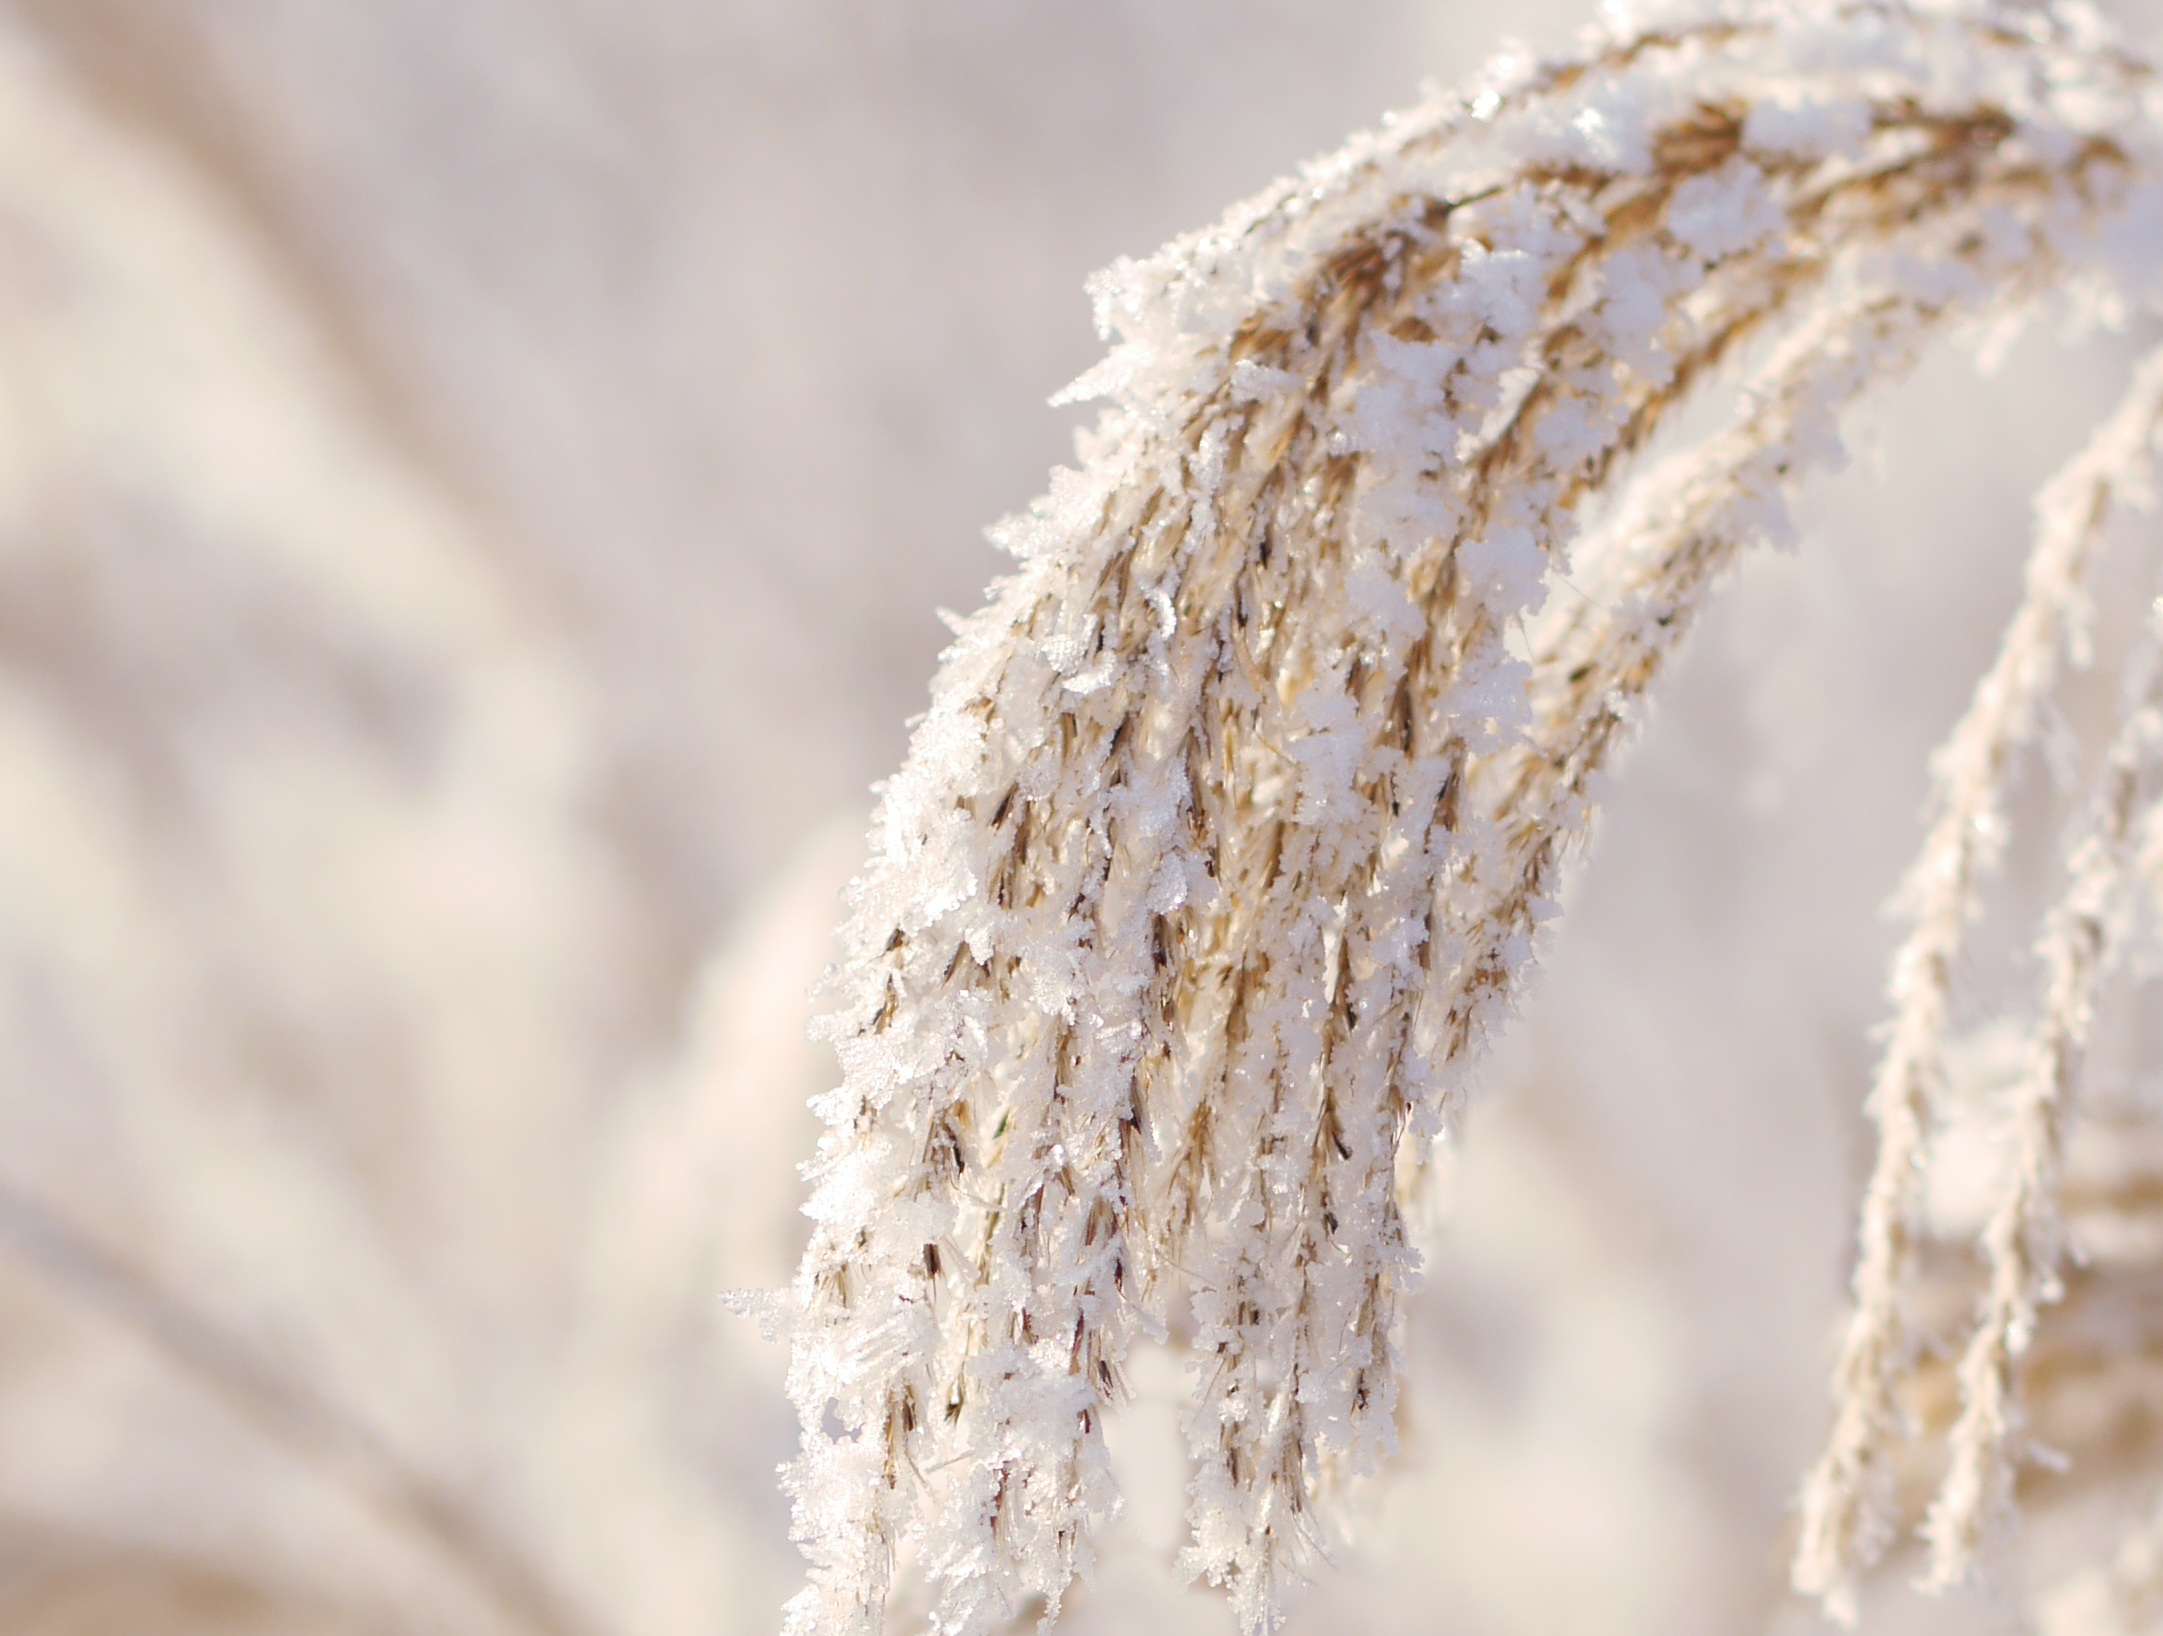
nature, grass, branch, snow, winter, white, leaf, frost, reed, ice, season, twig, close up, crystal, wintry, freezing, macro photography, grass family